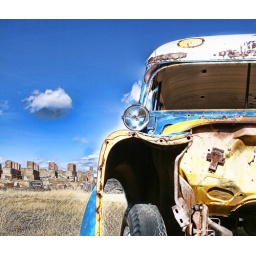
An abandoned bus in the field of the abandoned factory in Laramie, Wyoming.